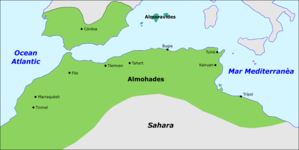
Les Zénètes sont un groupe ethnique libyque d'Afrique du Nord qui habitait dans l'antiquité un territoire s'étendant de la Syrie jusqu'au Maroc.